Antonio Pérez de Olaguer

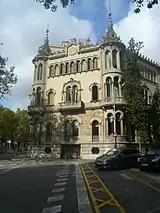
, Barcelona

The collapse of Spanish rule in 1898 did not affect the Pérez business much. However, Luis started to invest in Spain, mostly in Catalonia. In the early 20th century the family permanently settled in a , managing their overseas economy remotely. They had 9 children, some of them born in the Philippines; Antonio was the youngest one. There is almost no information on his childhood and early teenage years, except that he was raised in Barcelona and very early orphaned by his mother. As in 1911 his father remarried with Asunción Lladó (1884-1963), Antonio was brought up by his step-mother. He studied commerce in an unidentified Jesuit institution; and travelled heavily, accompanying his father during voyages to the Philippines. Later he inherited at least part of the overseas business.